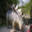
Label: dinosaur